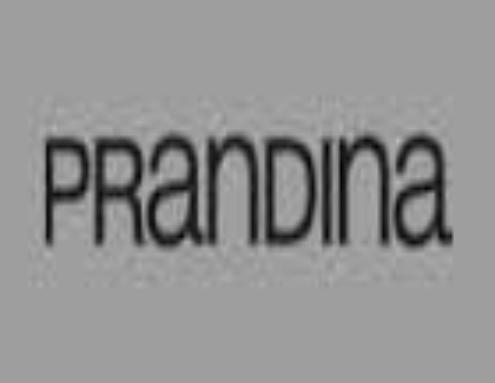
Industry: Necessities